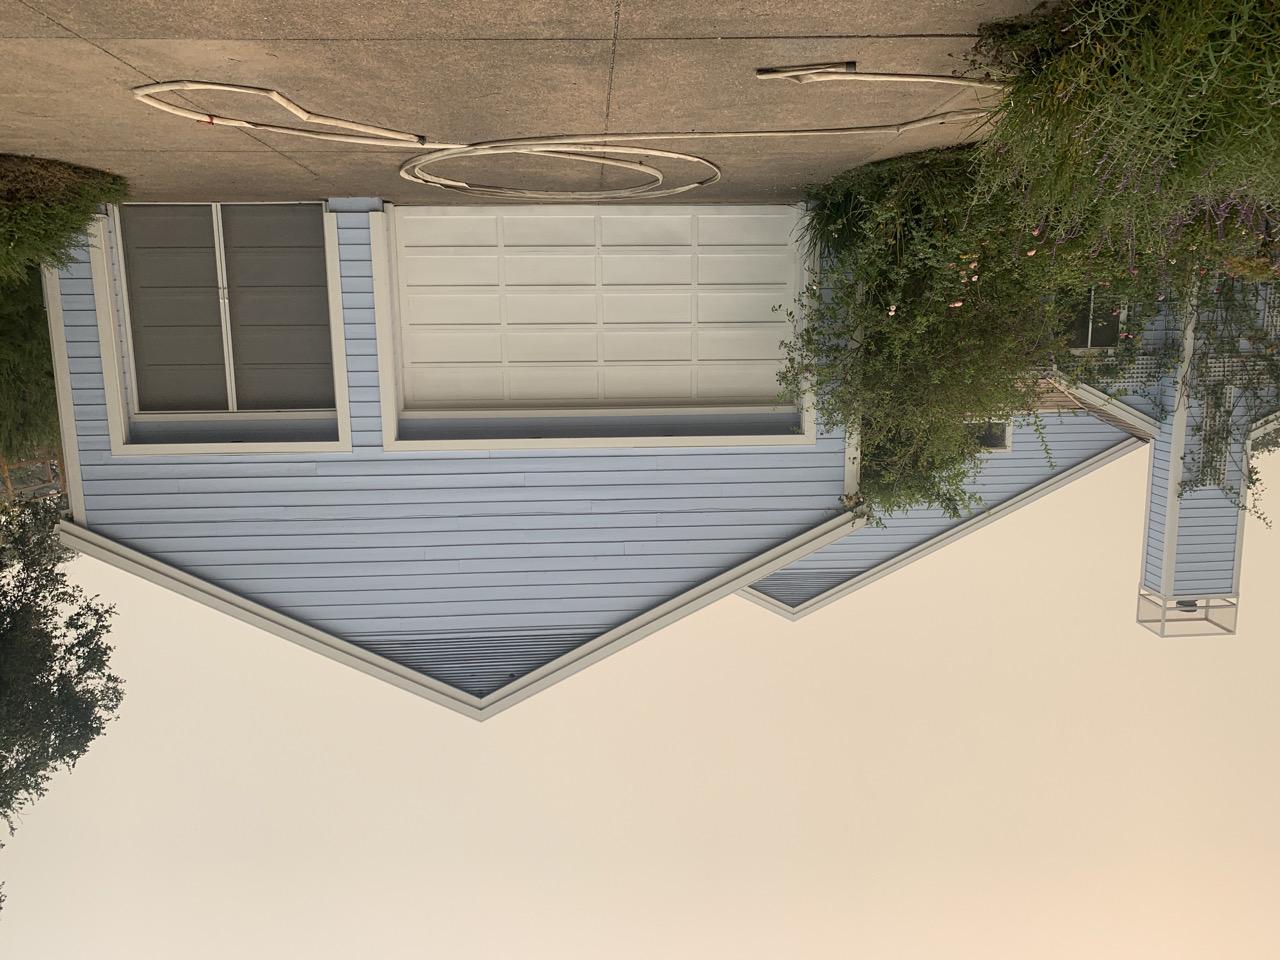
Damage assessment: no_damage